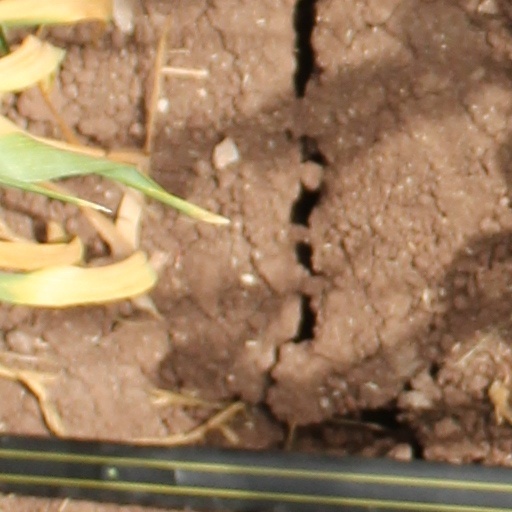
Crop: wheat